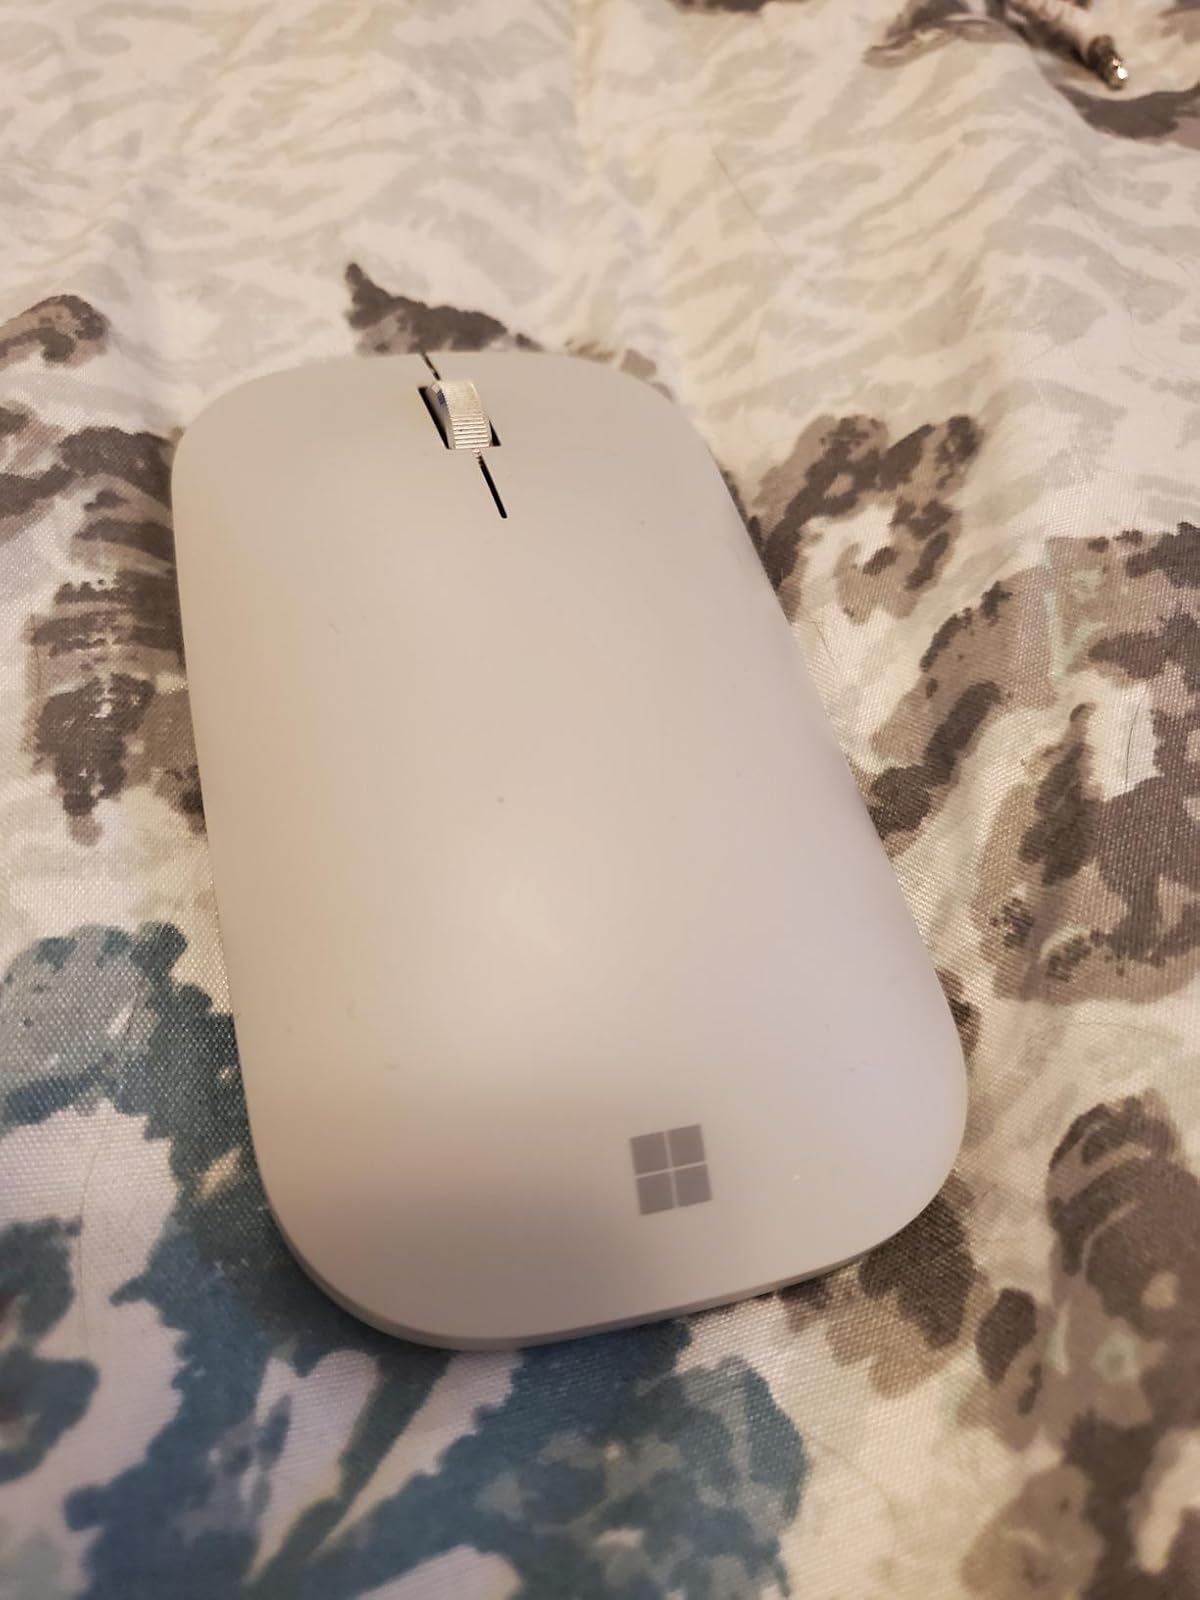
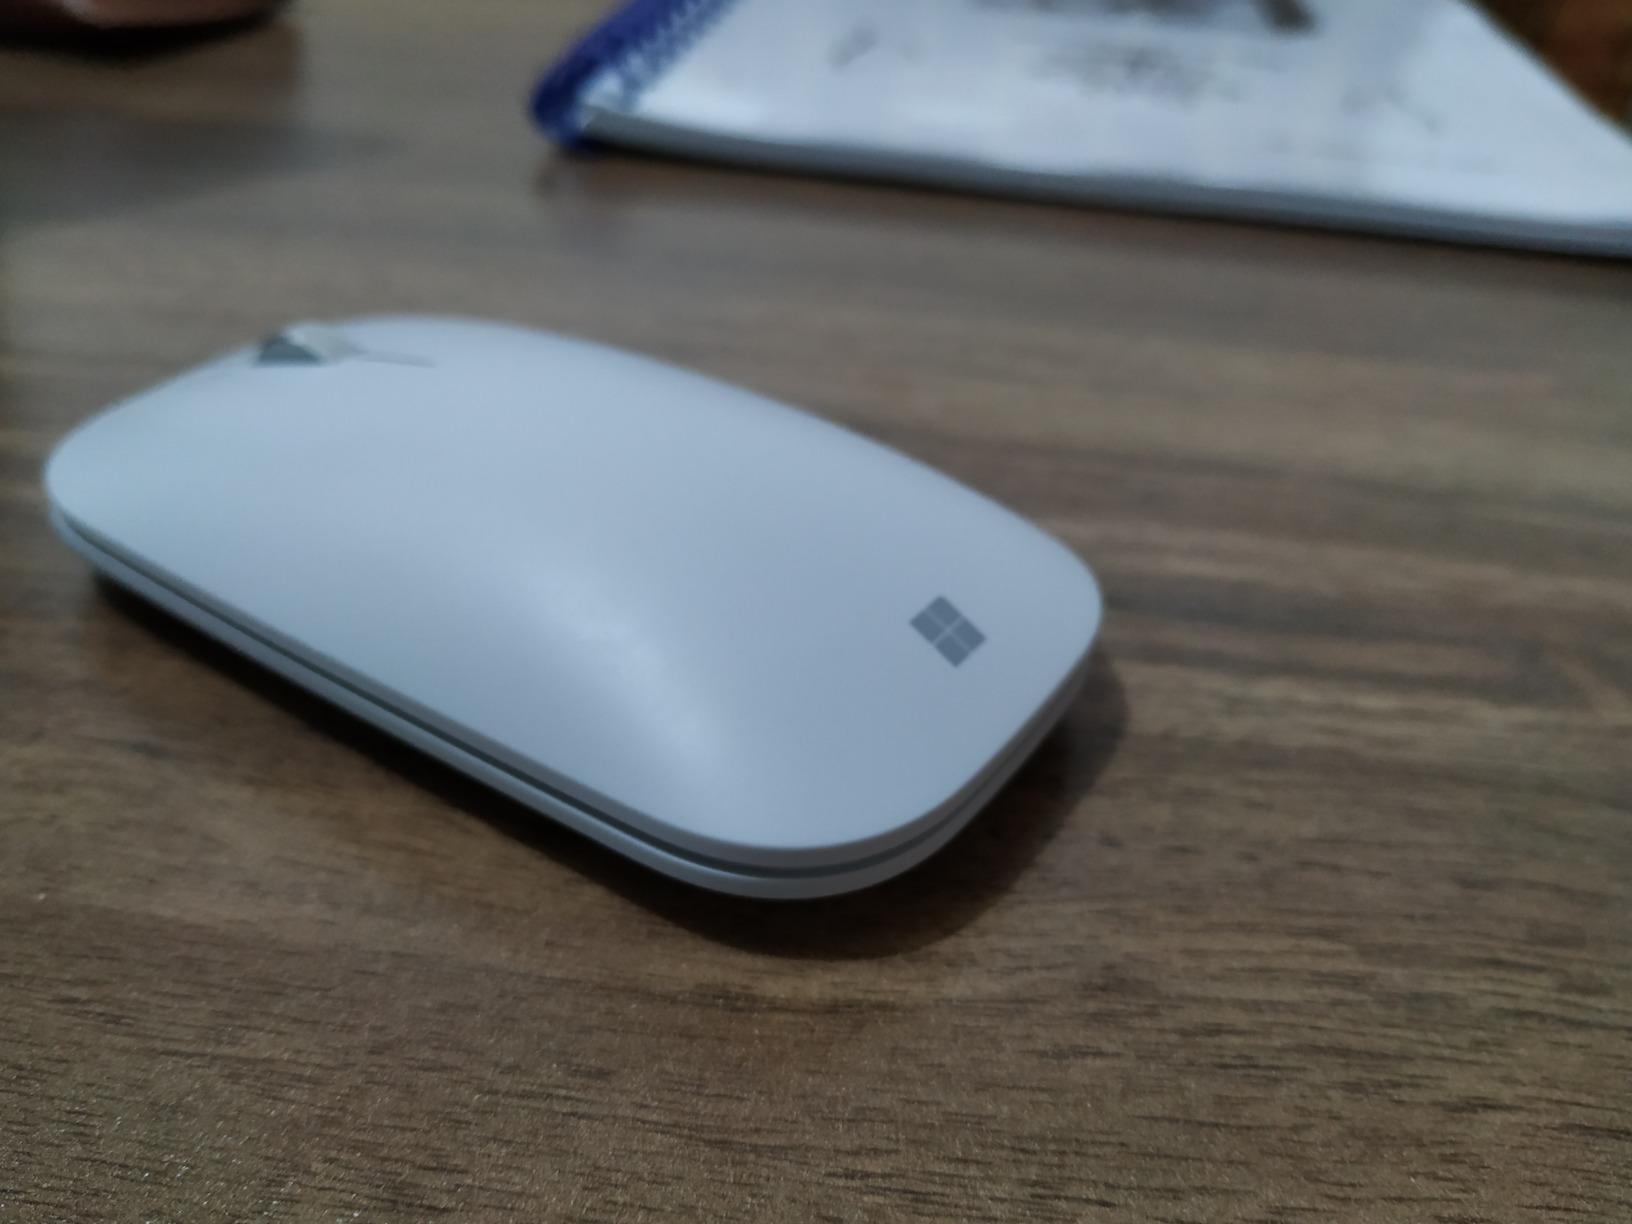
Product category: mouse
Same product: yes